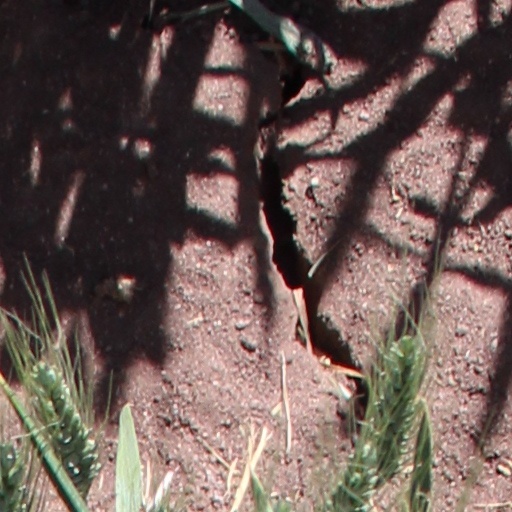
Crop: wheat